Violeta (novel)

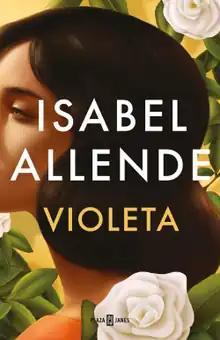
First edition

Violeta is a 2022 novel by Chilean-American author Isabel Allende. It is a fictional autobiographical account of the life of Violeta Del Valle and how she witnessed the various upheavals of the 20th century. Violeta in the book recalls all she has seen and experienced in an unnamed South American country spanning 100 years.